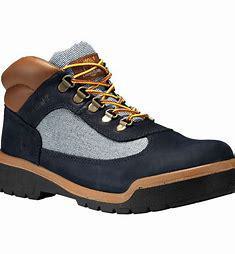
Brand: Timberland
Model: Field